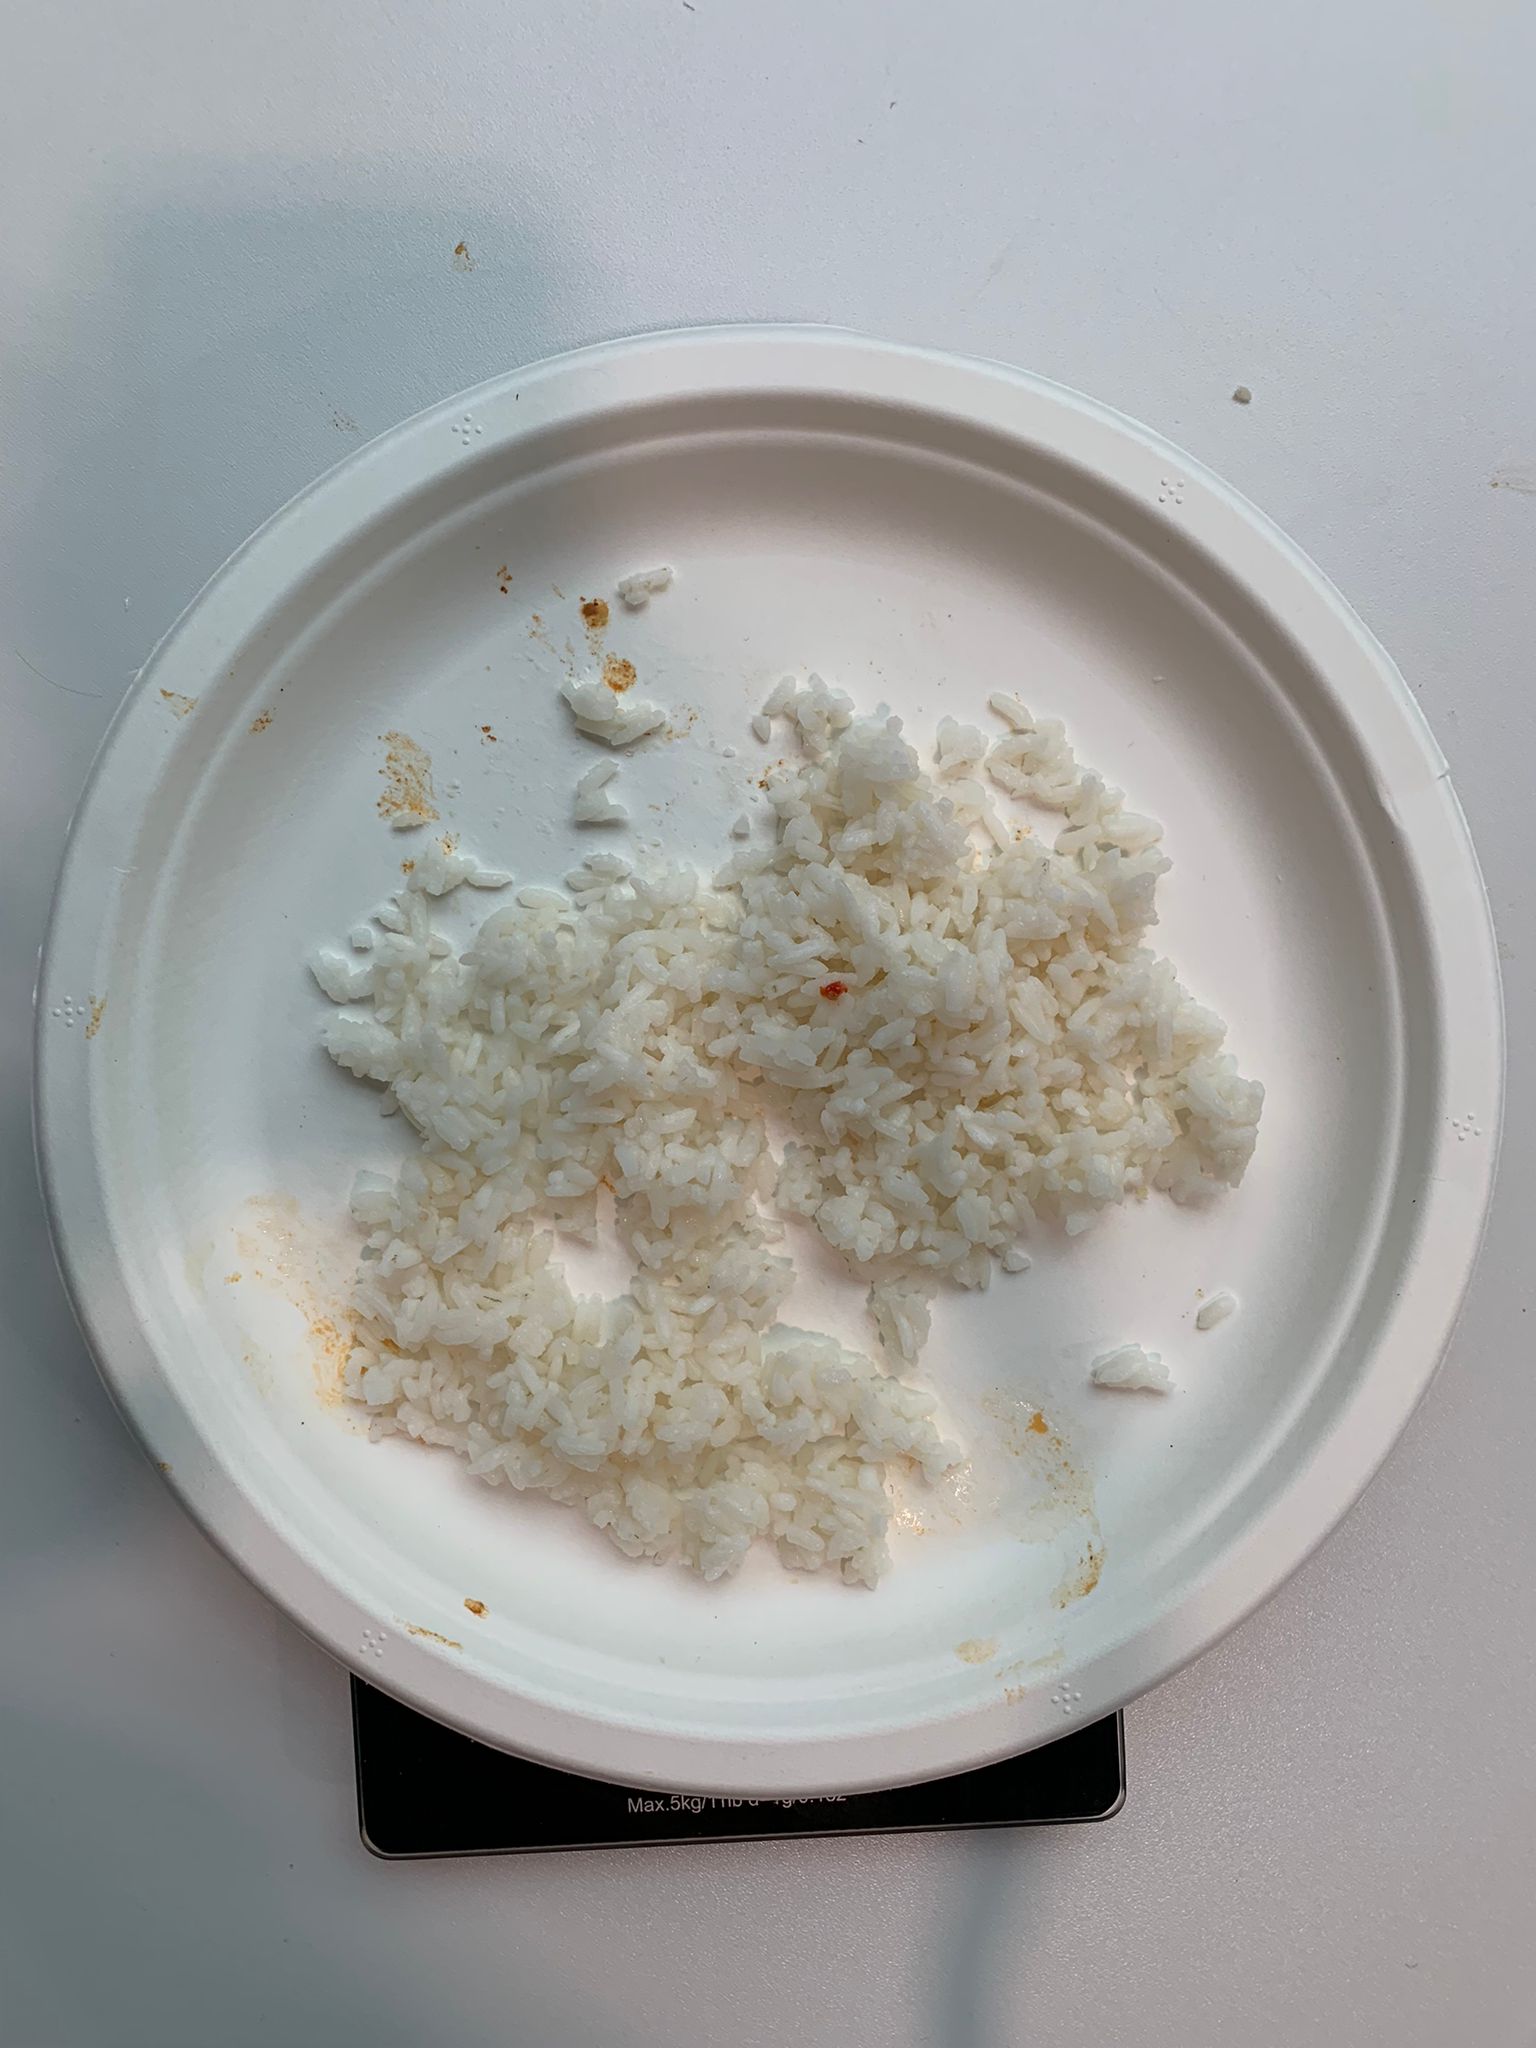
Ingredients: rice